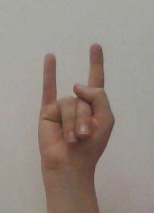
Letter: la